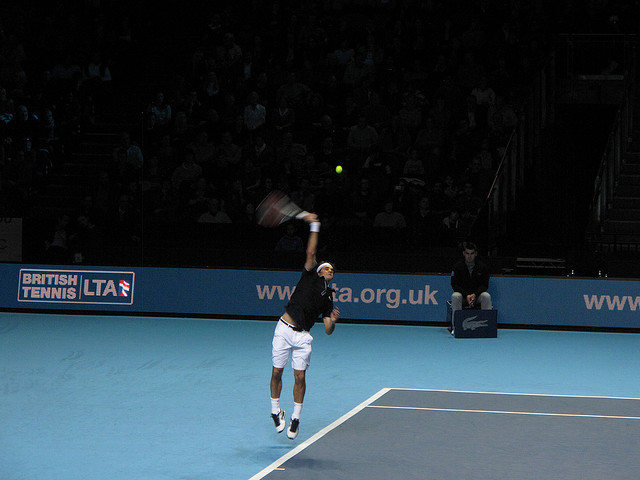
một nam vận động viên tennis đang vươn người để đánh bóng